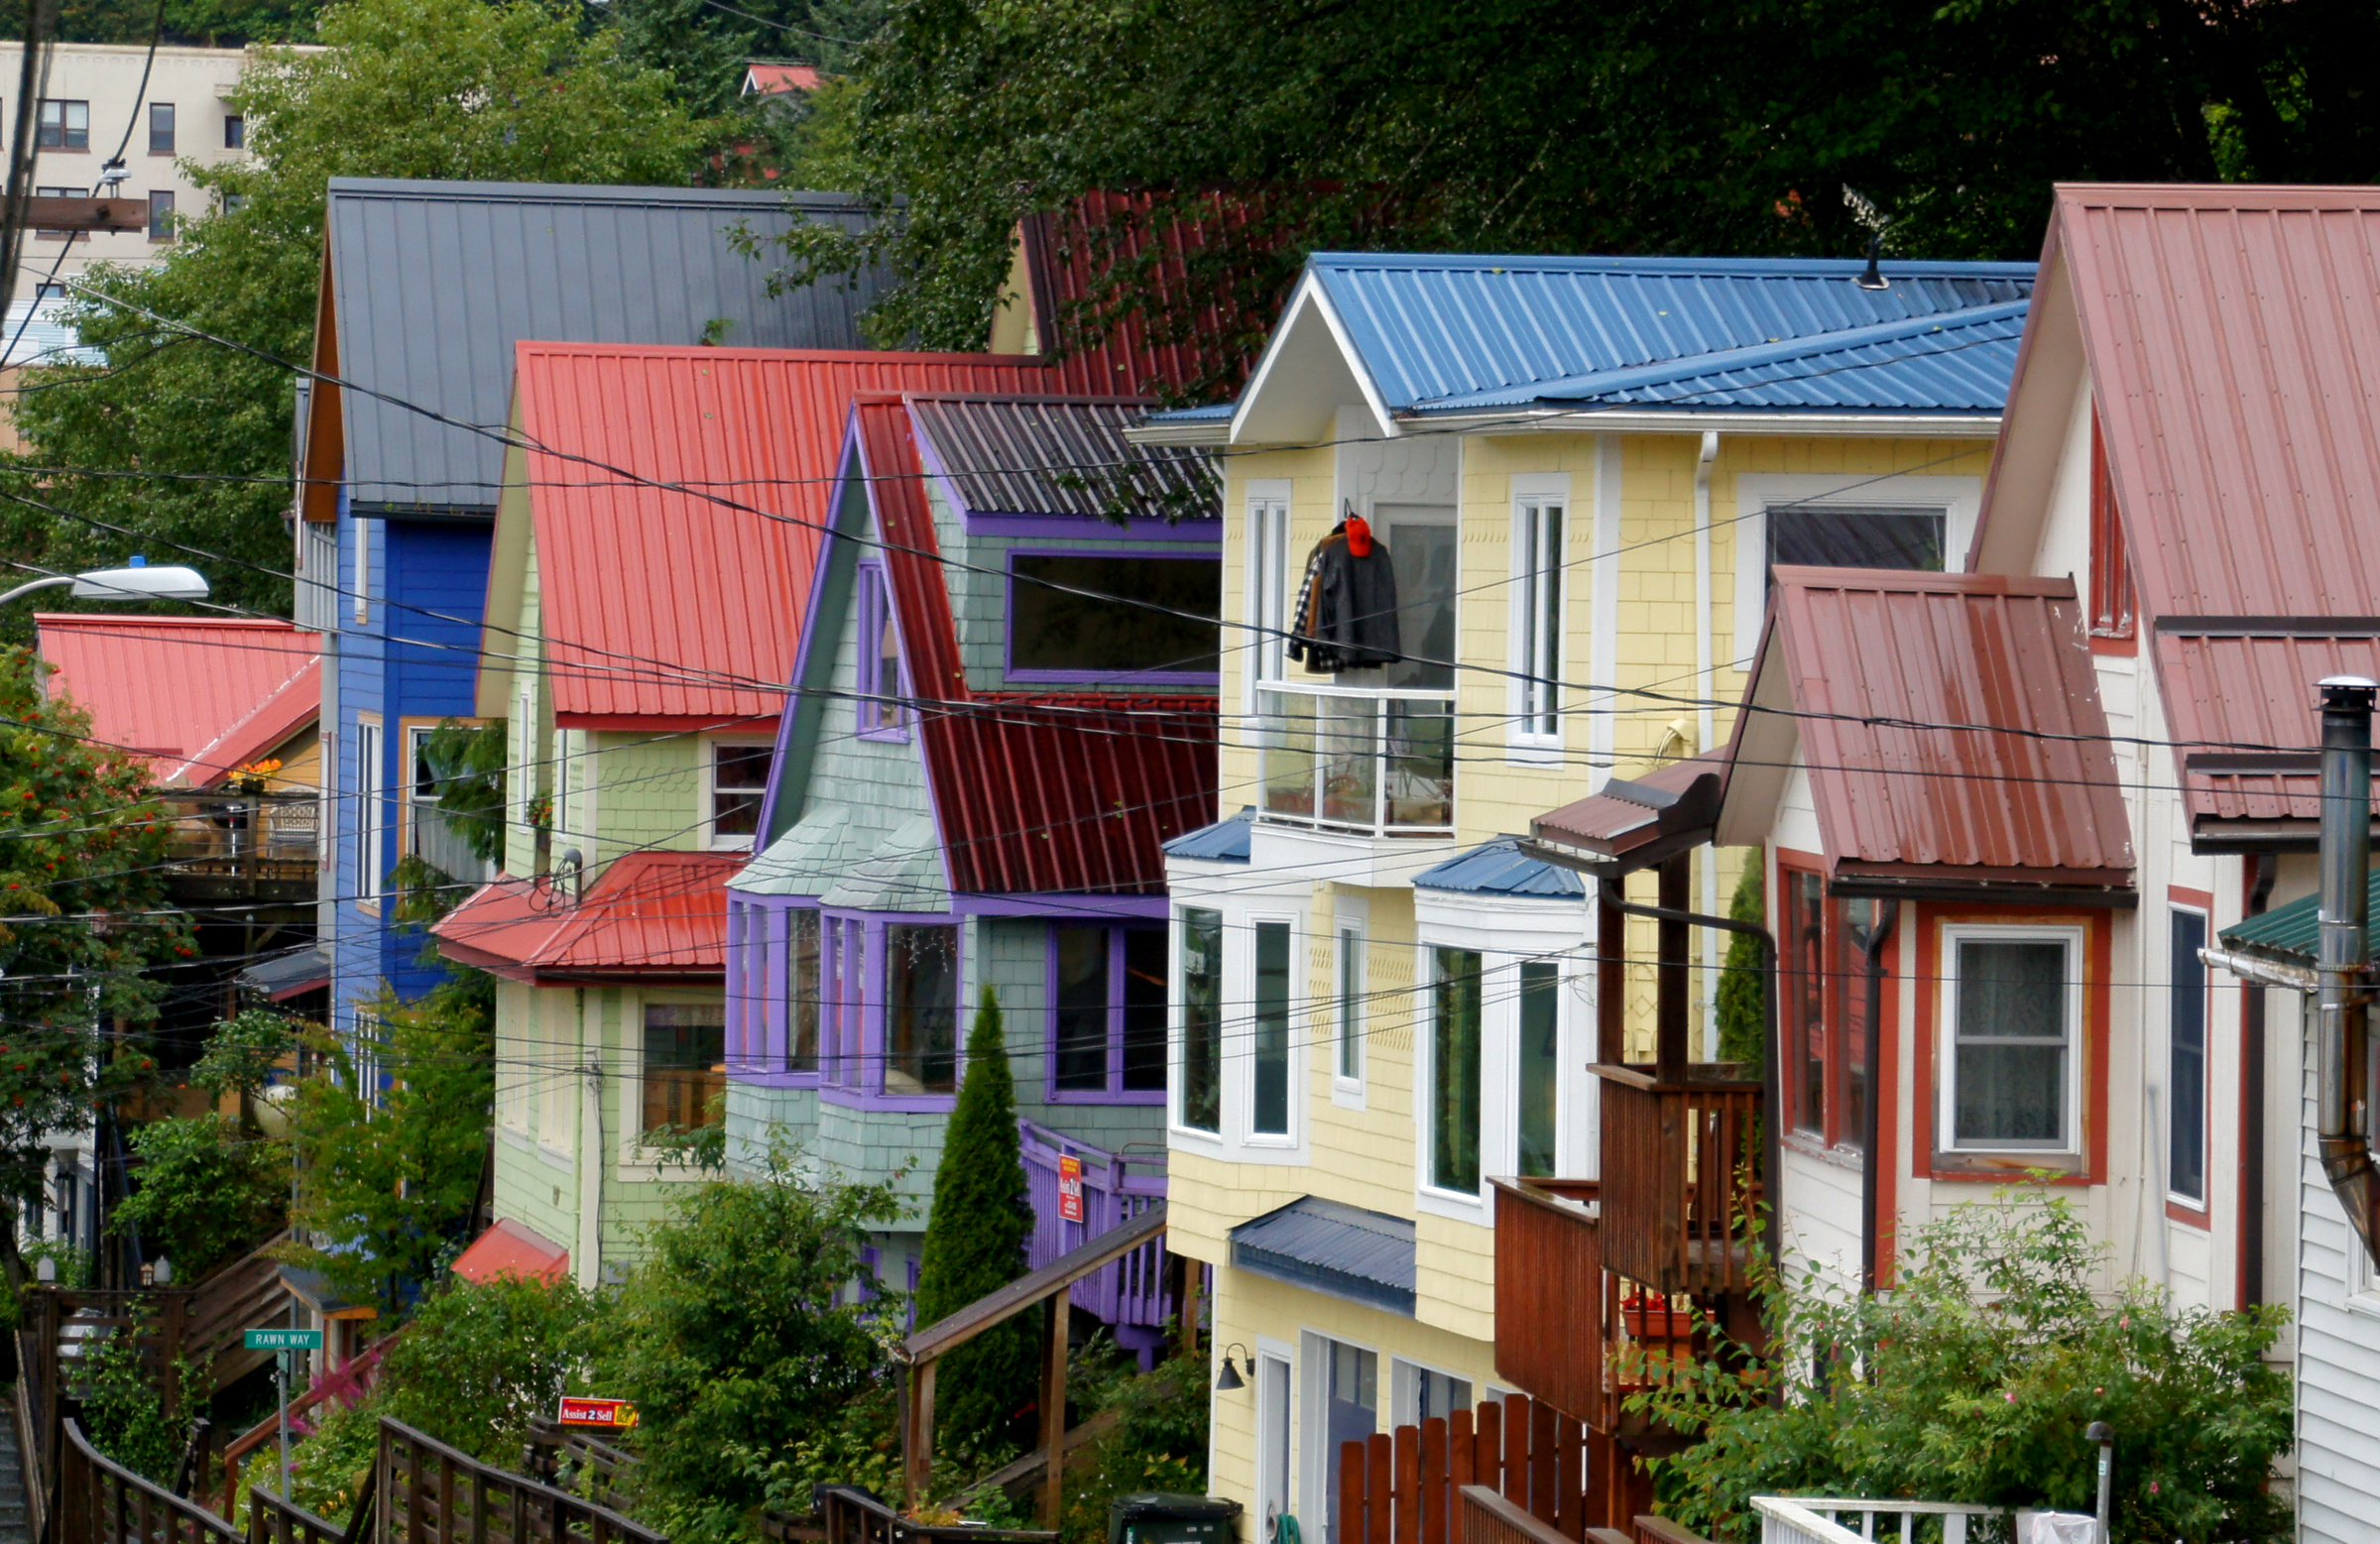
house, roof, building, home, fishing, cottage, backyard, facade, property, cruise, resort, boats, fishingboats, alaska, sonyalpha, alaskancruise, juneau, alaskancruisealaska, colourfulhouses, neighbourhood, real estate, residential area, outdoor structure